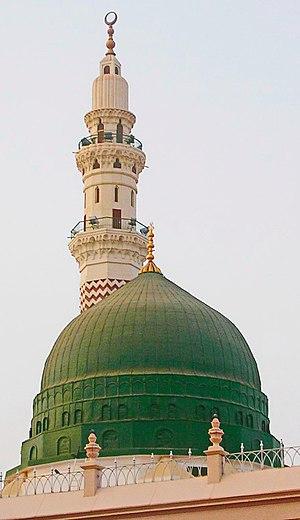
La mosquée du Prophète à Médine en Arabie saoudite, est la deuxième mosquée la plus sainte de l'islam après Masjid al-Haram à La Mecque et avant la mosquée d'Al-Aqsa, à Jérusalem.